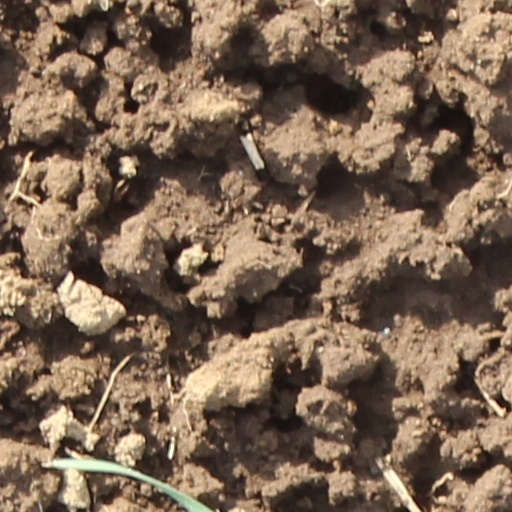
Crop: wheat